Kalamata

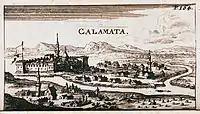
Engraving of Kalamata, 1686

Kalamata was occupied by the Ottomans in 1481. In 1659, during the long war between Ottomans and Venetians over Crete, the Venetian commander Francesco Morosini, captured Kalamata in an effort to divert Ottoman attention from the Siege of Candia, and raise a wider revolt. The Venetian fleet took Kalamata without effort, as the Ottomans abandoned the town. The town and its castle were plundered and destroyed, and all able-bodied men were carried off to serve as rowers in the Venetian galleys. Morosini returned in 1685, at the start of the Morean War: on 14 September 1685 the Venetians defeated an Ottoman army before Kalamata, and again plundered and destroyed the town's castle, as it was judged obsolete. Kalamata was then ruled by Venice as part of the "Kingdom of the Morea". During the Venetian occupation the city was developed and thrived economically. However, the Ottomans reoccupied Kalamata in the war of 1715 and controlled it until the Greek War of Independence.